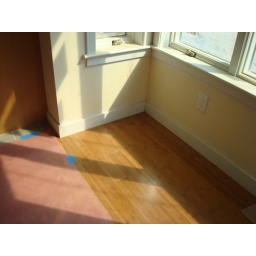
#71 bamboo floor in window nook.